Thyreus denolii

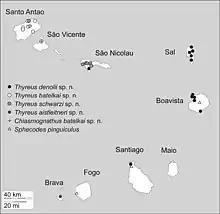
The ranges of various bees in the islands of Cape Verde, including "T. denolii".

"Thyreus denolli" has been recorded in the islands of Sal, Boa Vista, Santiago, and possibly São Nicolau, in Cape Verde. It is one of four species of "Thyreus" bees in the area, the other three being "Thyreus batelkai", "Thyreus schwarzi", and "Thyreus aistleitneri."